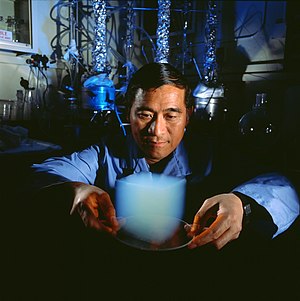
Aerogel
Et kubisk formet stykke aerogel foran Peter Tsou.
Aerogel er et nanoteknologisk porøst faststof med verdens laveste massefylde. Aerogel består af og fremstilles af f.eks. en silicium- eller kulstof-baseret substans og porerne indeholder en eller anden gas. Aerogel består f.eks. af 99,8% atmosfærisk luft og er et stift nanoskum med en typisk massefylde på 3 mg per cm³, hvilket er det samme som 3 kg/m³.